Ettore Ponti

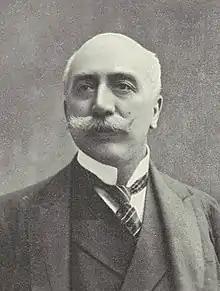
Ettore Ponti

Ettore Ponti (26 January 1855 – 2 October 1919) was an Italian politician who served as the Mayor of Milan from 1905 to 1909. He was a recipient of the Order of Merit for Labour.